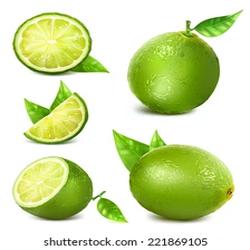
Label: Lemon